Imitation of Life (1959 film)

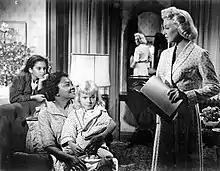
From left to right: Sarah Jane (Karin Dicker), Annie (Juanita Moore), Susie (Terry Burnham) and Lora (Lana Turner) in a publicity still representing an early point in the film.

In 1947, widowed mother Lora Meredith dreams of becoming a famous Broadway actress. Losing track of her young daughter Susie at a crowded Coney Island beach, she asks a stranger, Steve Archer, to help her find the girl. Meanwhile, Susie has been taken up and looked after by Annie Johnson, who is also a single mother. Her daughter Sarah Jane is about Susie's age. Lora is reunited with Susie, and the two women talk.